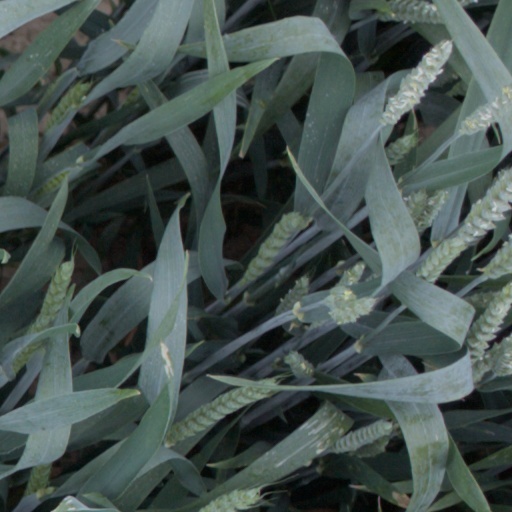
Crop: wheat